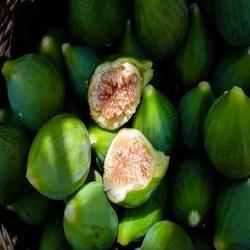
Label: Fig